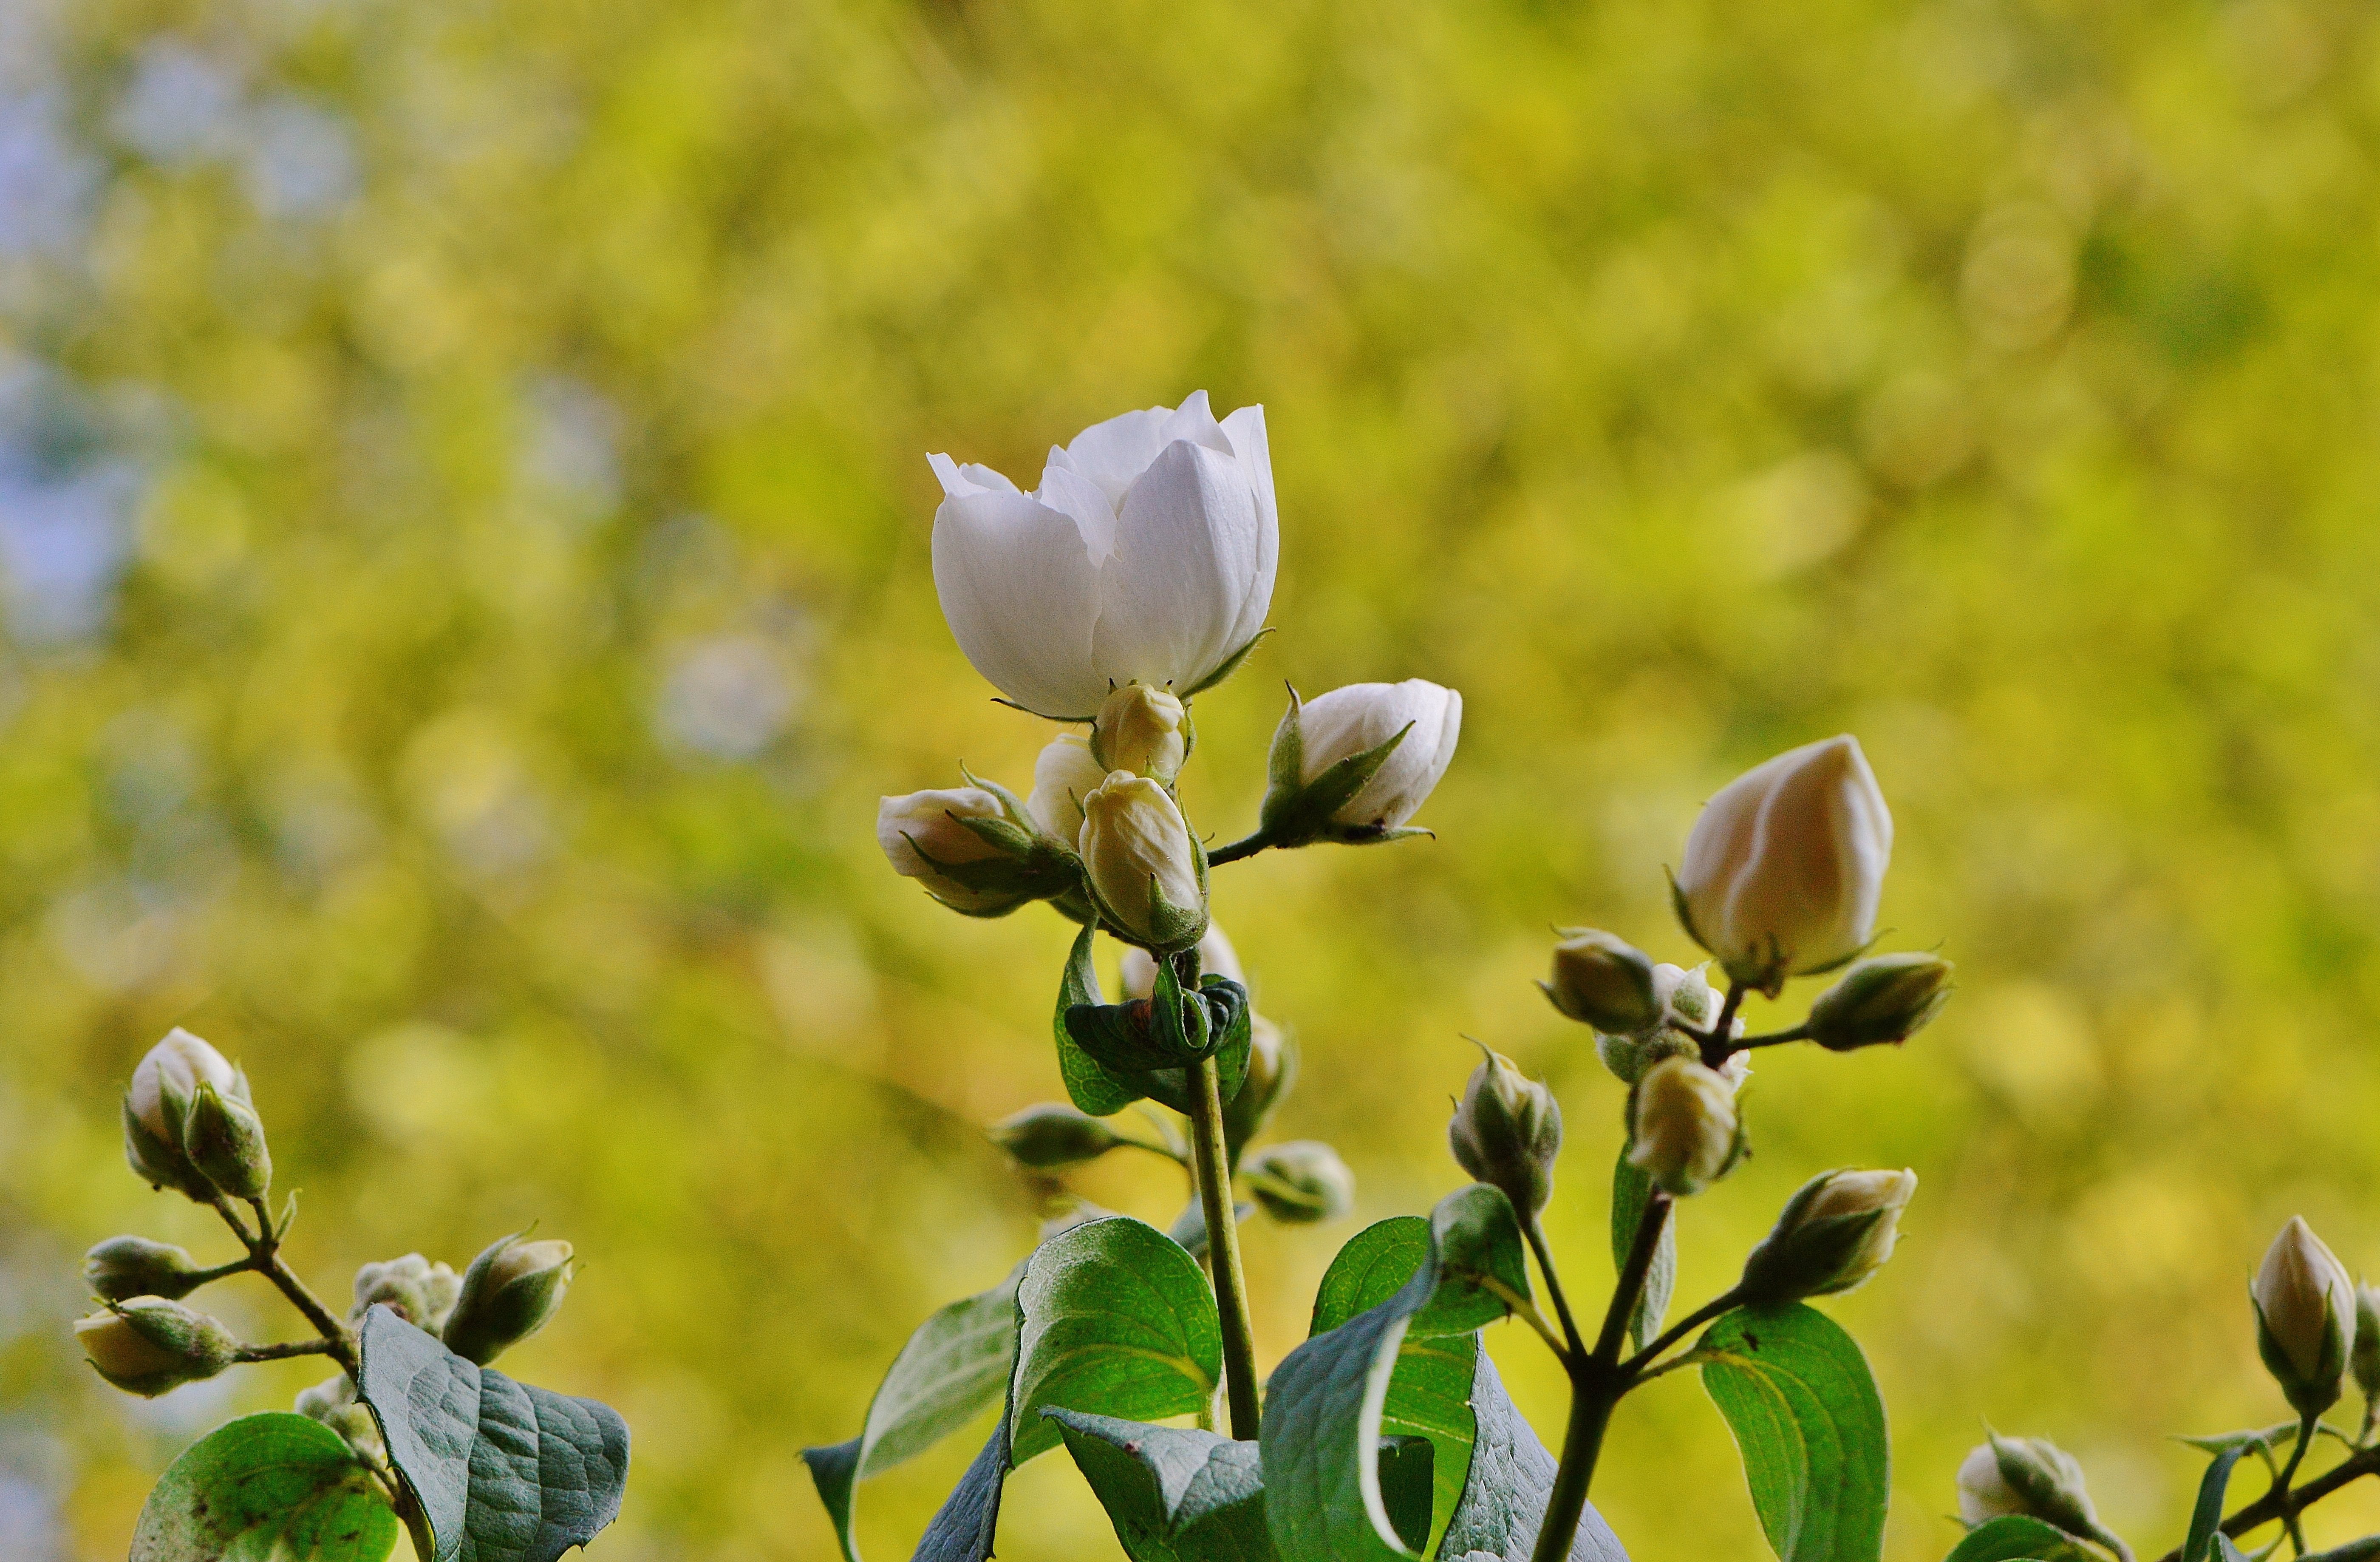
nature, branch, blossom, plant, white, meadow, leaf, flower, bloom, spring, green, botany, flora, white flower, wildflower, macro photography, jasmin, flowering plant, land plant